Puerto Ricans in World War I

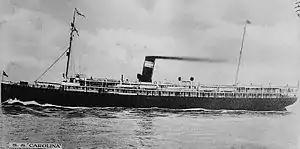

On June 2, 1918, the , the first German U-boat to operate in US territory in World War I, sank six ships and damaged two others off the coast of New Jersey in the space of a few hours in what is known by historians as "Black Sunday".